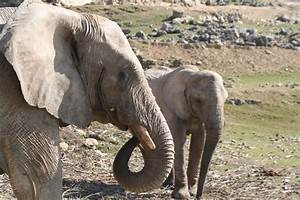
Label: elefante